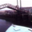
Label: bridge